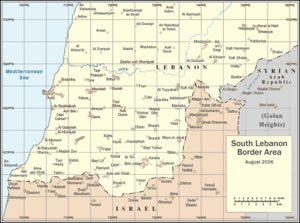
La frontière entre Israël et le Liban a été tracée par accord entre les puissances mandataires française et britannique en 1923 à la suite de la création du Grand Liban en 1920, sur la base des accords Sykes-Picot qui avaient distribué les aires d'influence de ces deux puissances sur les territoires de l'ex-empire ottoman.
On appelle Liban du Sud, ou Sud-Liban, la zone géographique du Liban s'étendant depuis la frontière israélienne au sud jusqu'à la rivière Awali au nord et bordée à l'est par la frontière syrienne. Administrativement, l'ensemble correspond à deux gouvernorats libanais : le gouvernorat du Sud et celui de Nabatiyeh. L'expression Sud-Liban est un anglicisme.